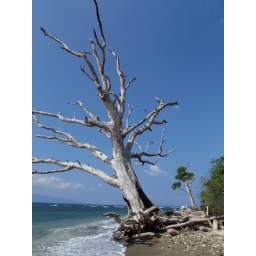
Another dead tree on the beach by Saratamata